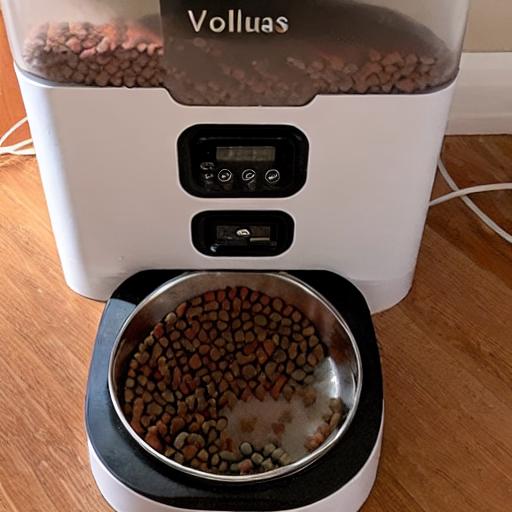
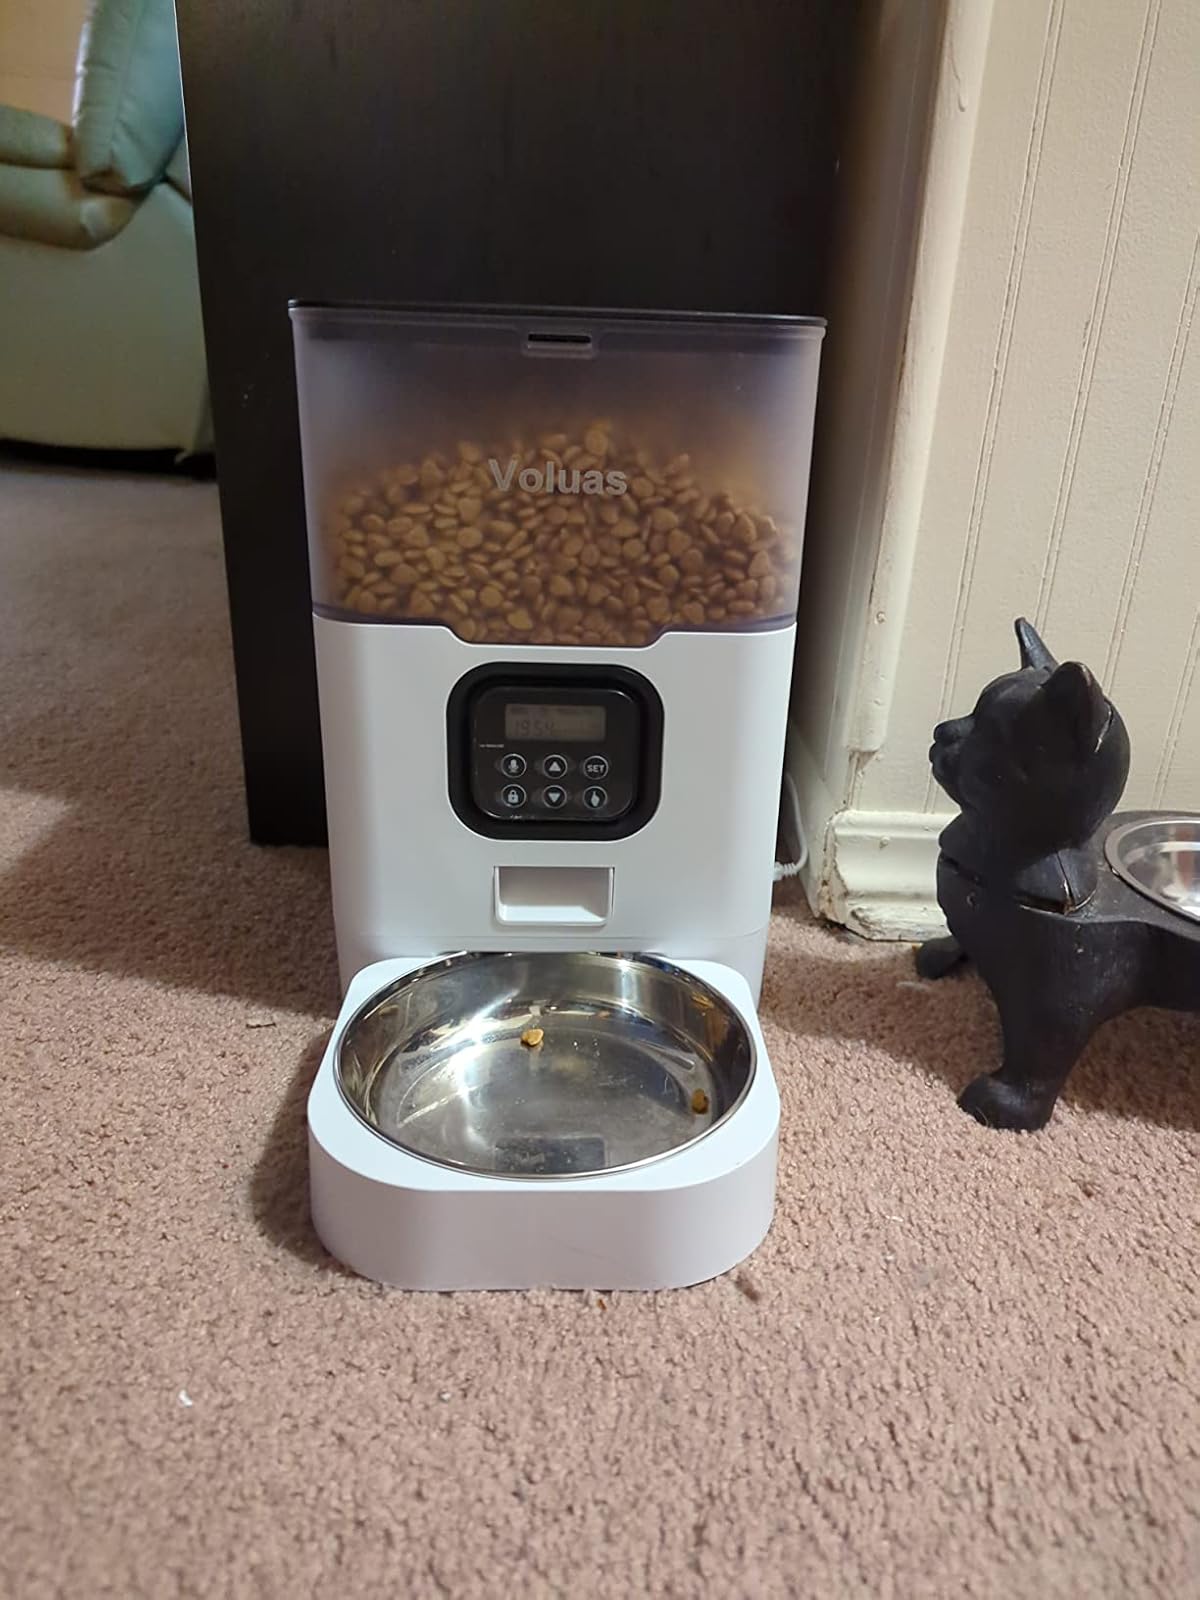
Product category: items_feeder
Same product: no